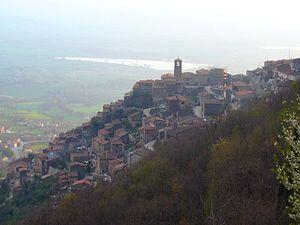
Poggio Bustone est une commune italienne d'environ 2 000 habitants, située dans la province de Rieti, dans la région Latium, en Italie centrale.